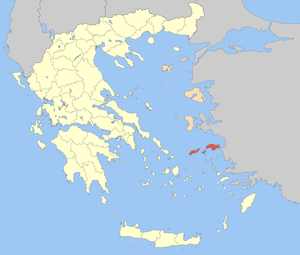
Le nome de Samos est un nome de la périphérie de Égée-Septentrionale.